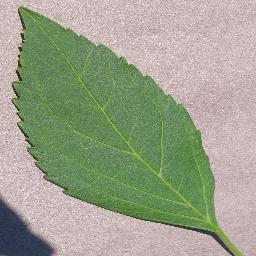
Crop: cherry
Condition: (including_sour)_healthy